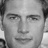
Emotion: neutral